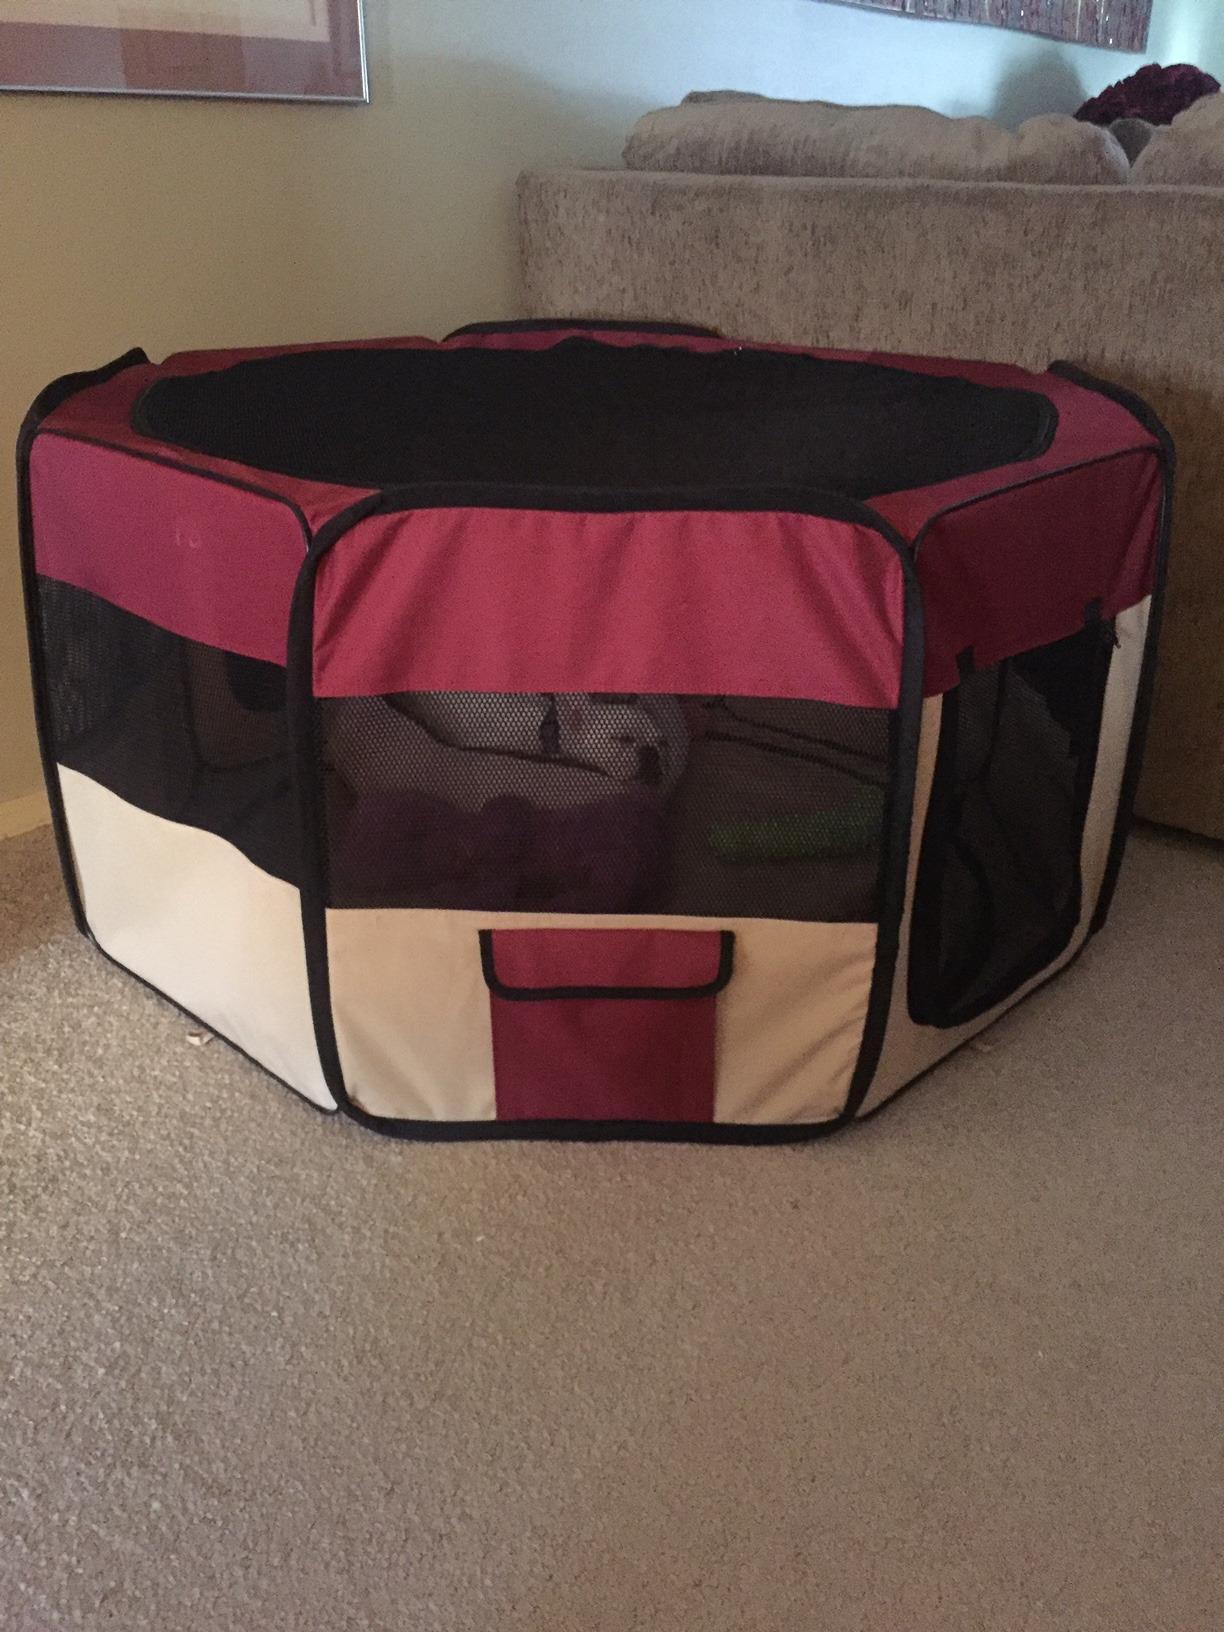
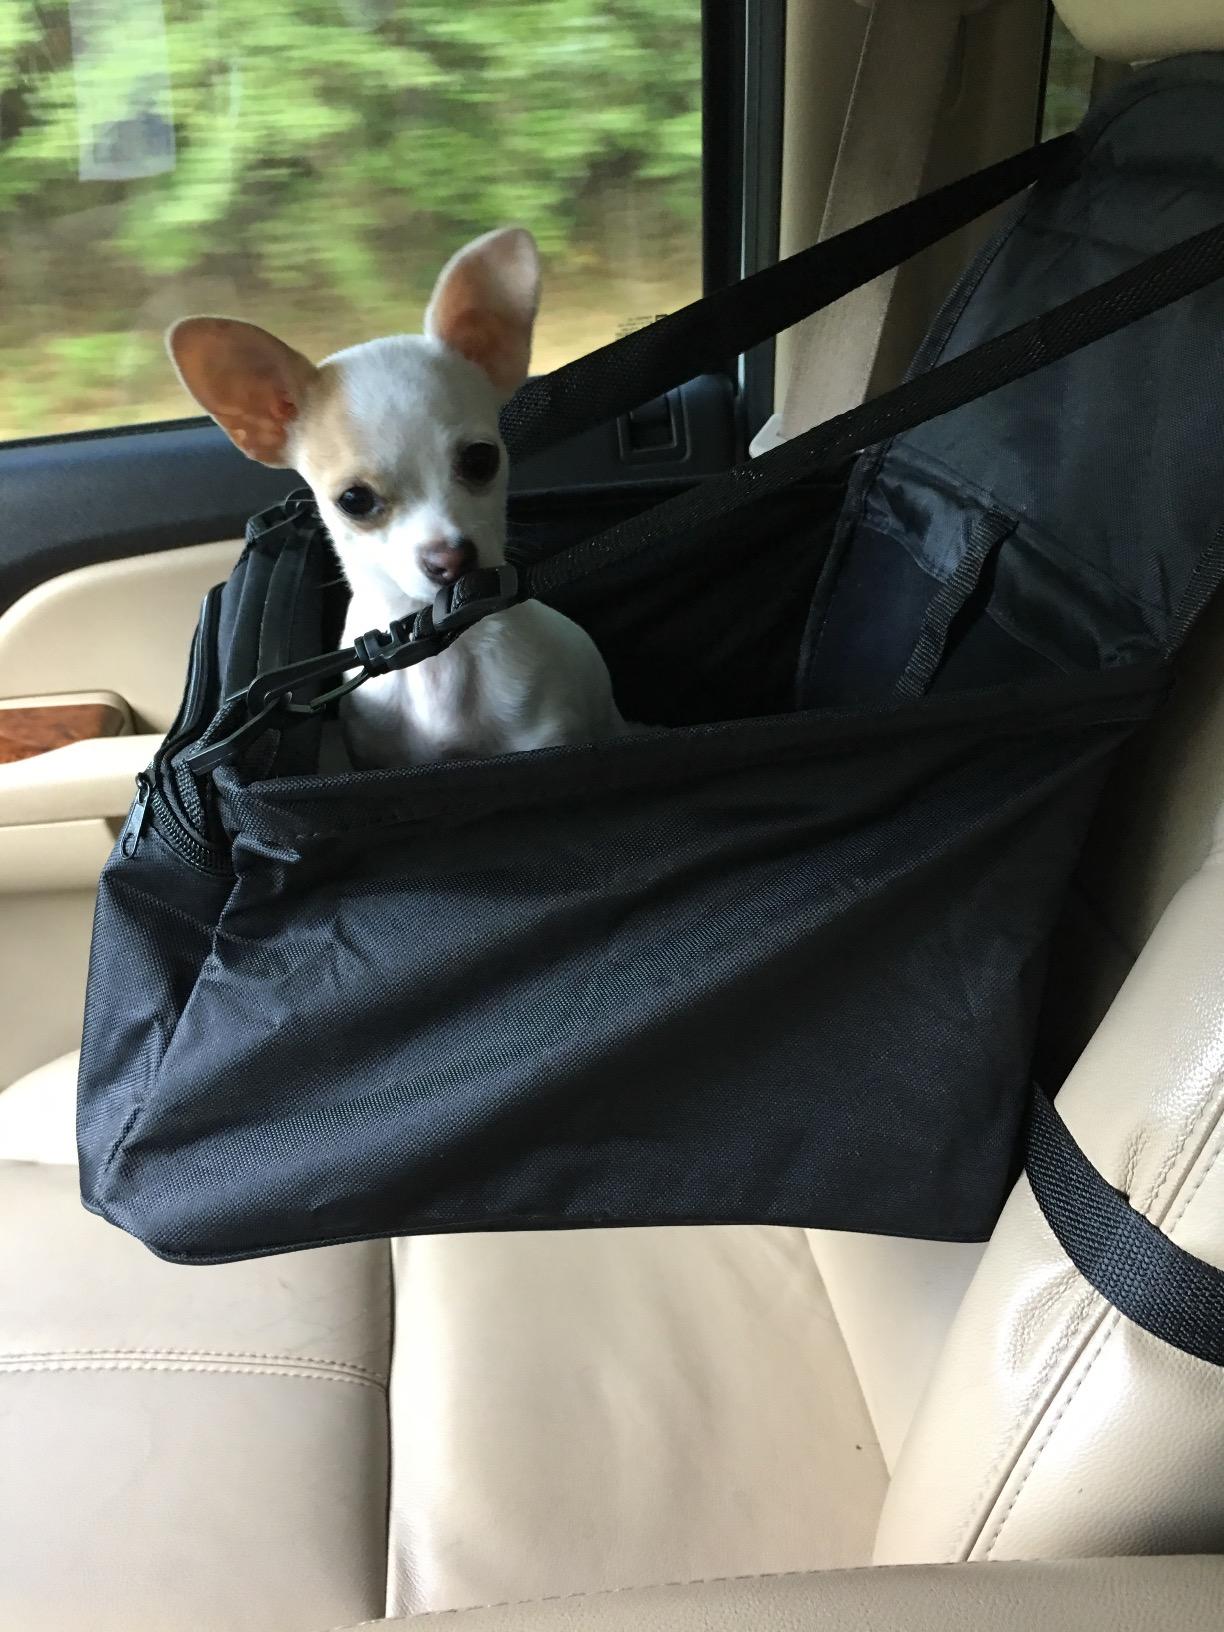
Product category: items_kennel
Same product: no